Brazilian Naval Aviation

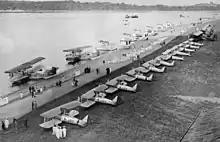
Incorporation of Savoia Marchetti S-55A seaplanes in 1924

Since World War II (1939–1945) aviation has been indispensable to fleets, and the aircraft carrier its backbone, although there is already controversy about the obsolescence of large surface ships in the 21st century. When Brazil acquired its first aircraft carrier, in the context of the Cold War, its hypothesis of employment was anti-submarine warfare to defend, allied to the United States, maritime trade lines during a possible war. This function still exists, but has lost priority with the development of autonomous strategic thinking and the idea, since the 1990s, of a "balanced squadron", with its own air coverage. The desire of power projection defended by the writers of the "Revista Marítima Brasileira" magazine began to materialize at the beginning of the 21st century, when the Brazilian Navy was able to board jets at NAe "São Paulo".